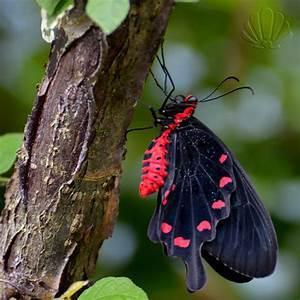
butterfly